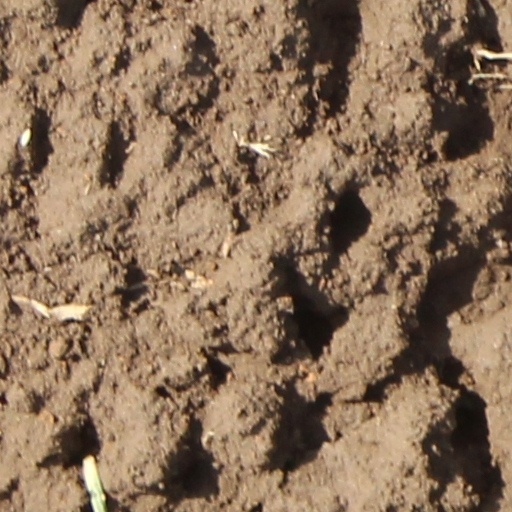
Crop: wheat